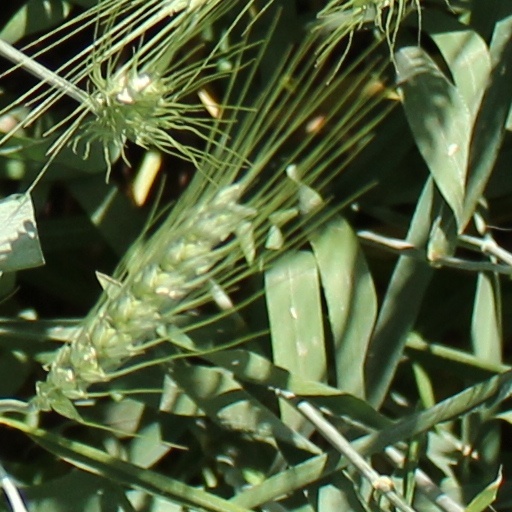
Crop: wheat